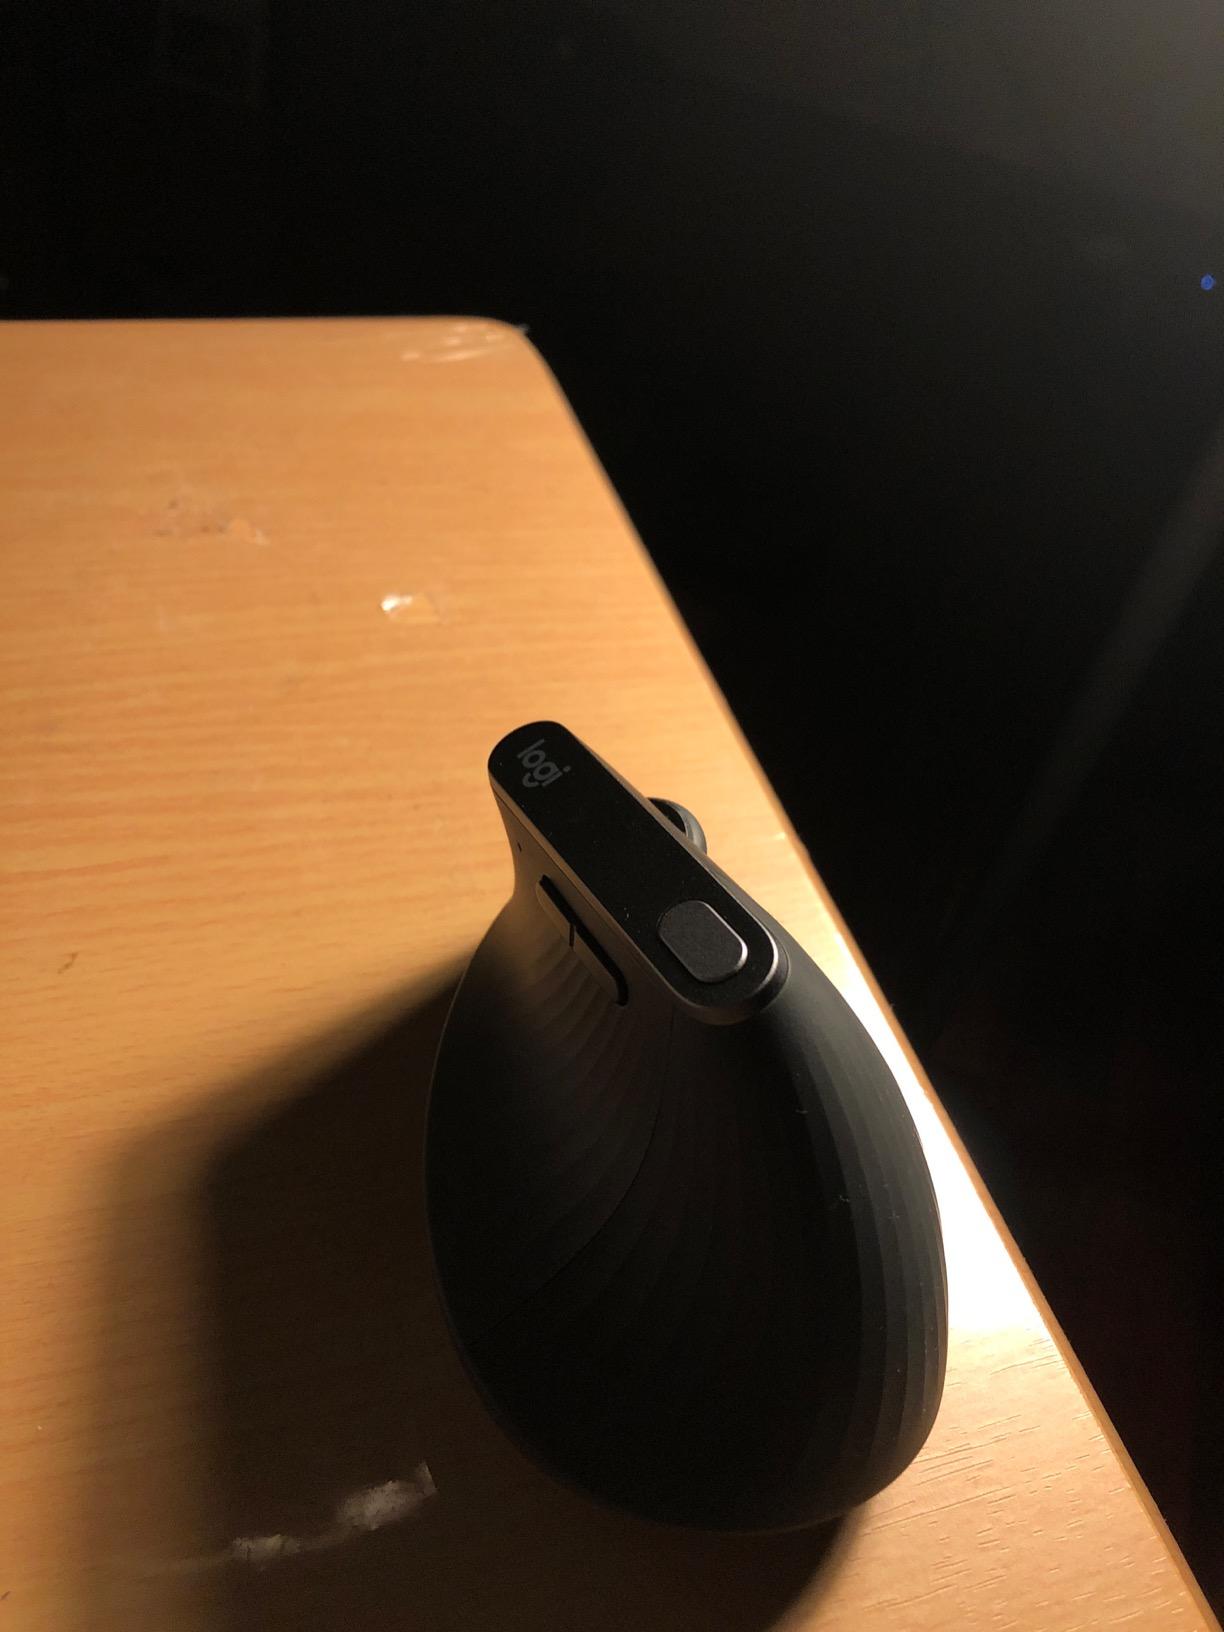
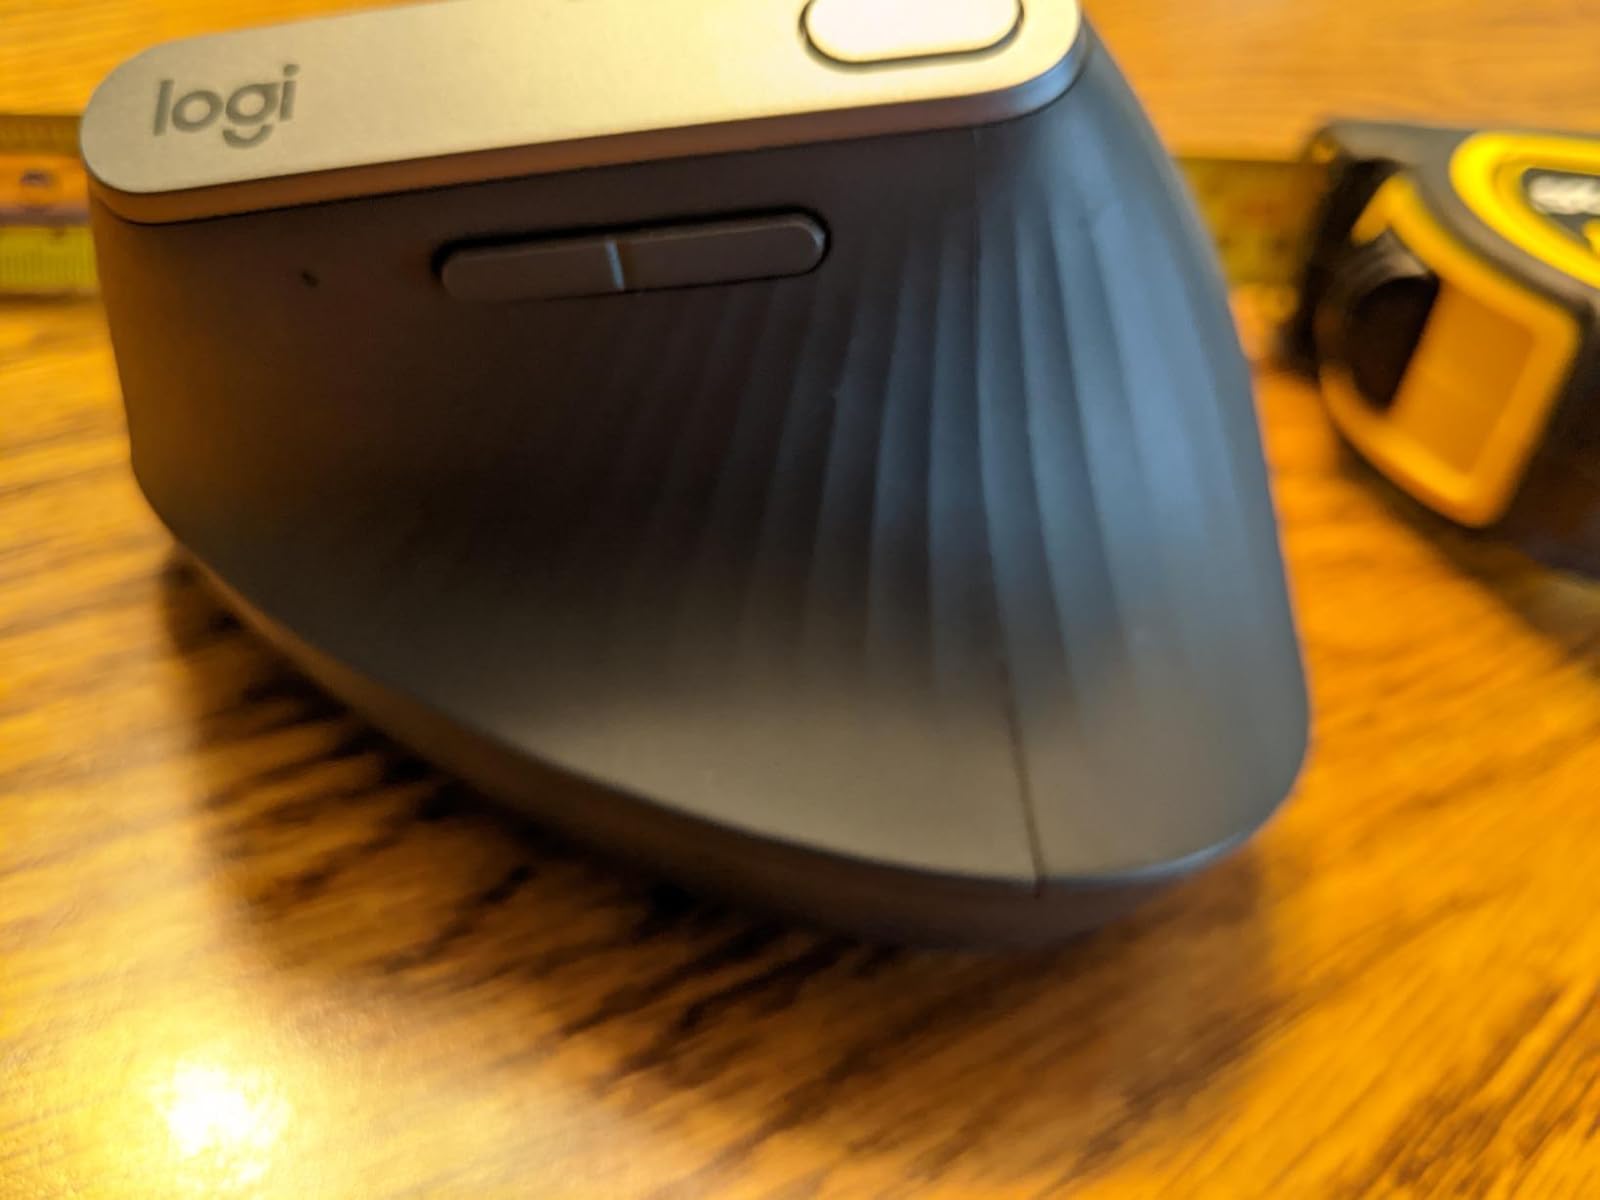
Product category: mouse
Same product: yes